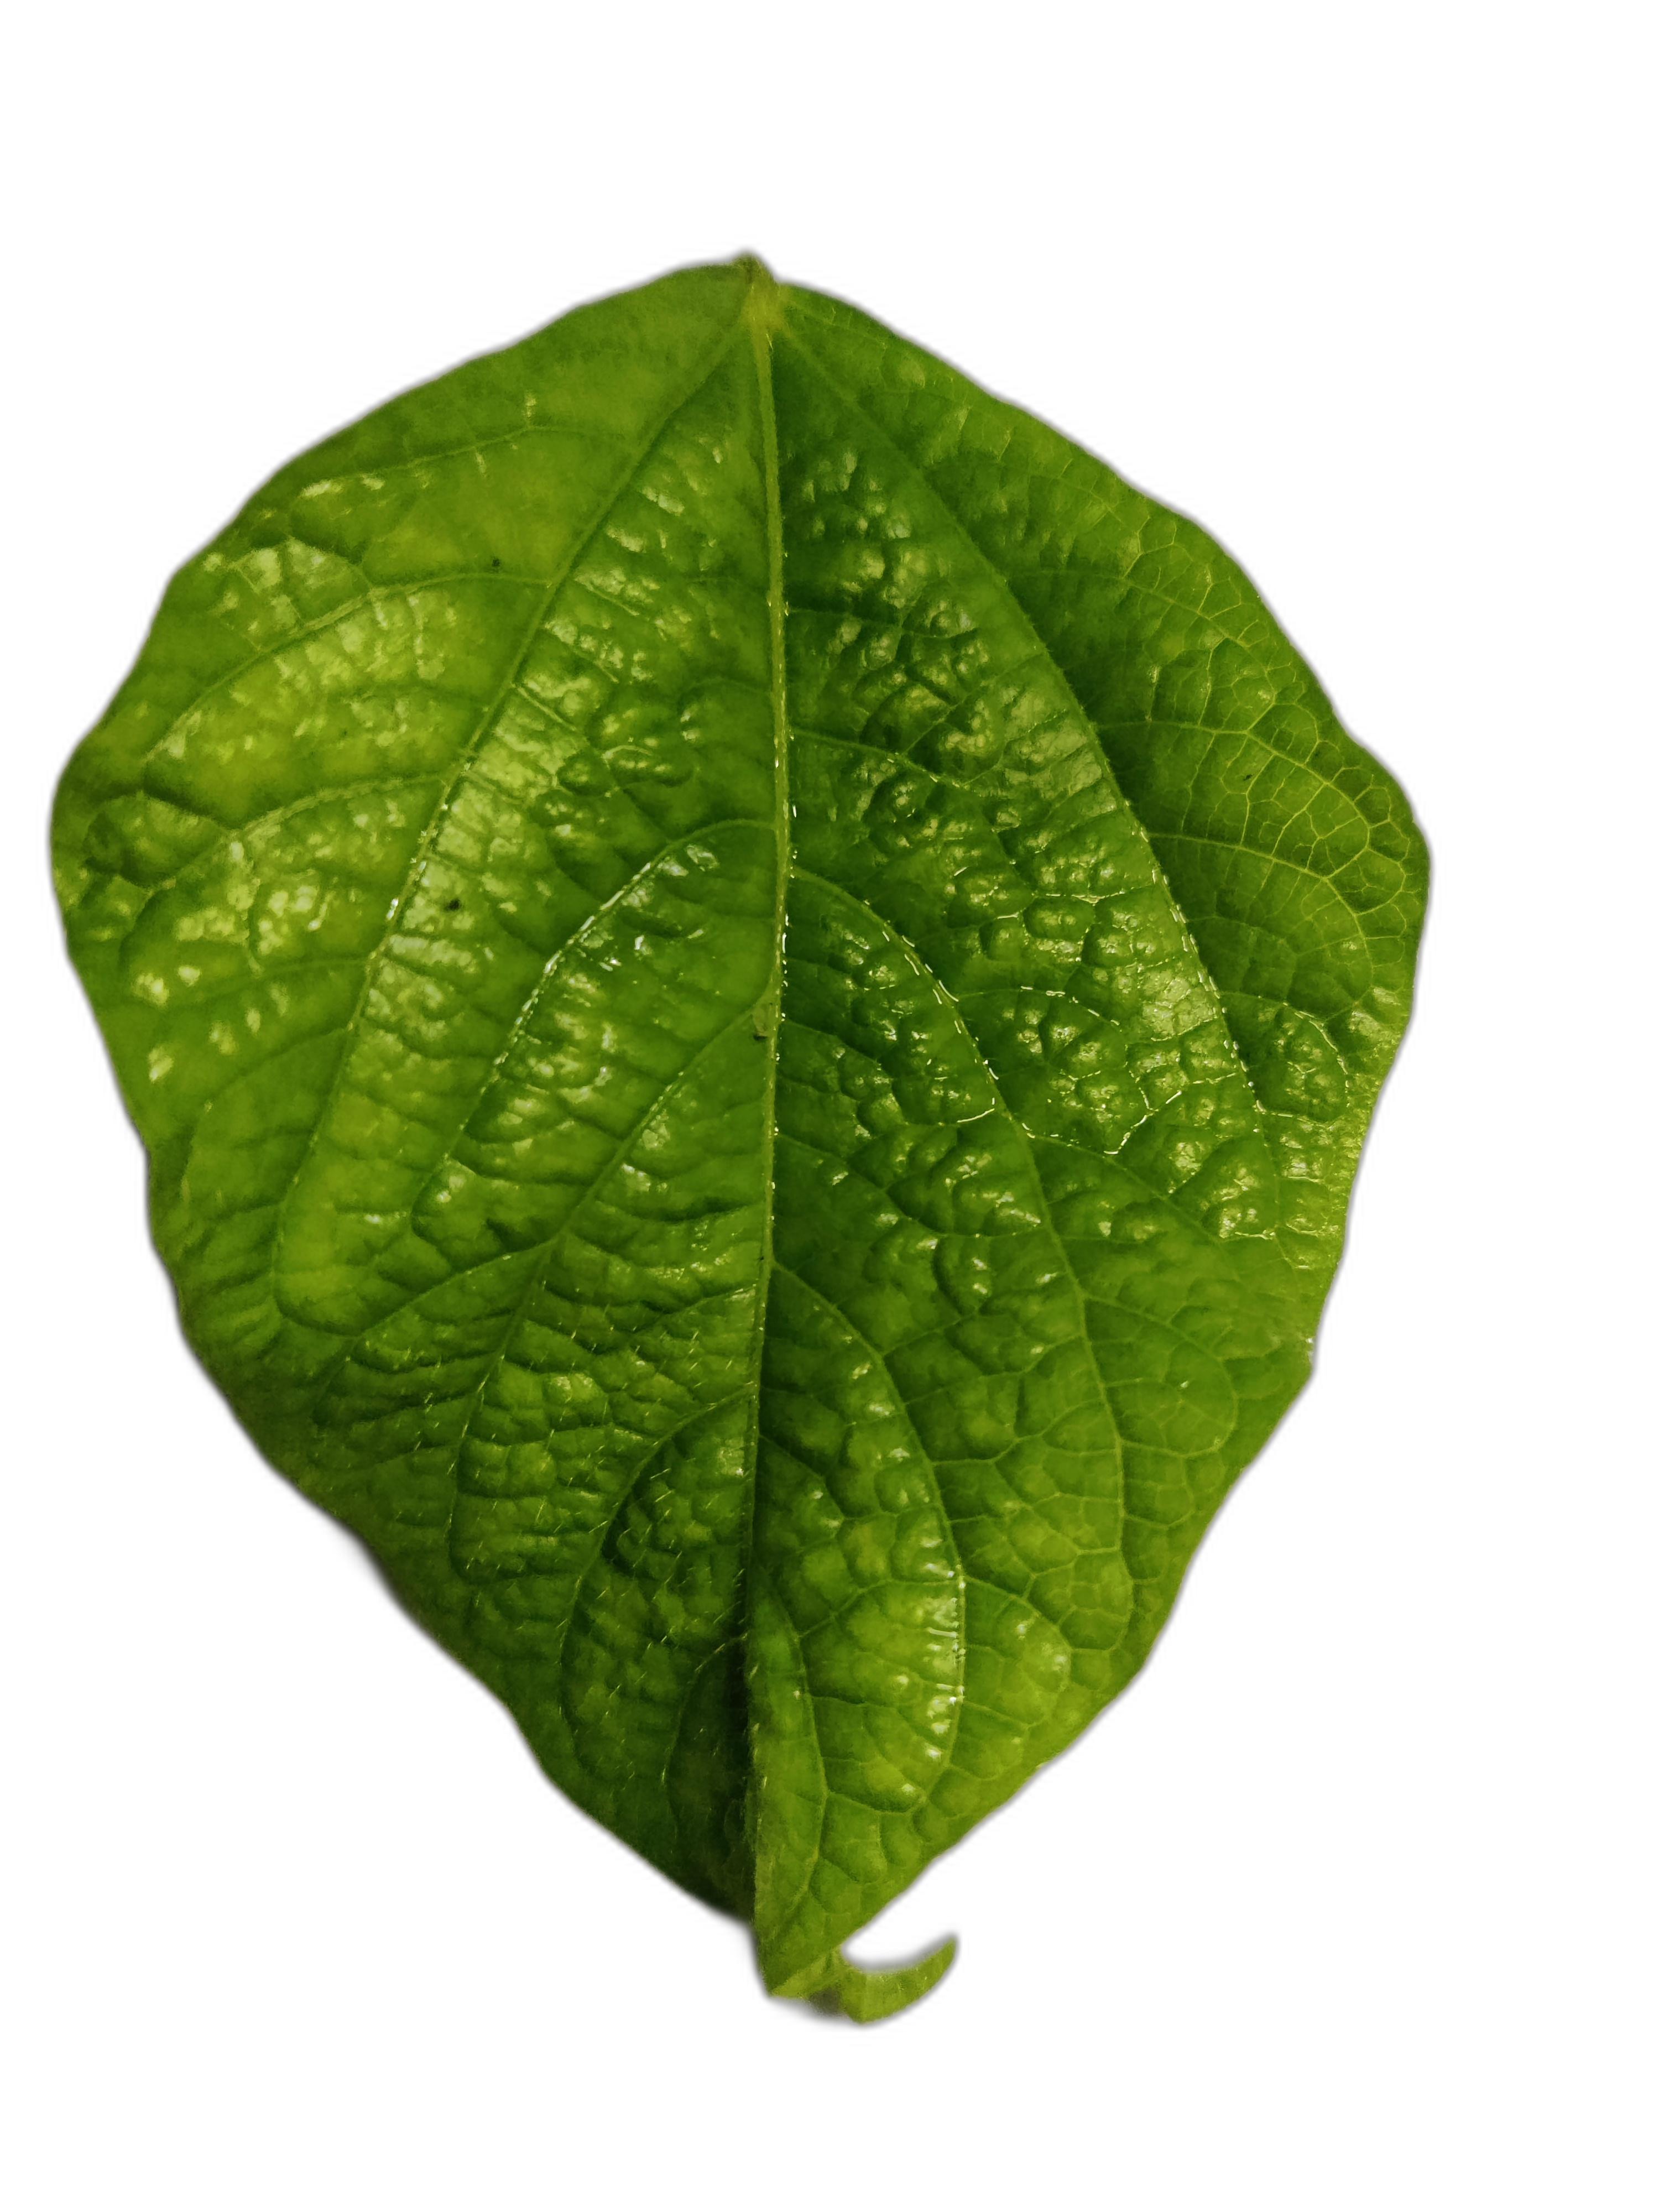
Label: Leaf Crinkle